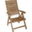
Label: chair